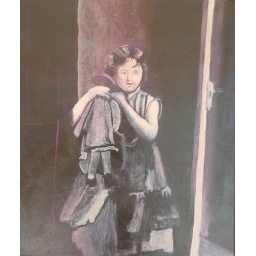
girl in door way